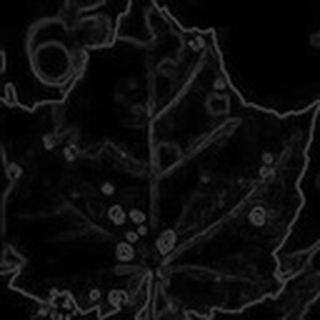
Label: cotton_target_spot